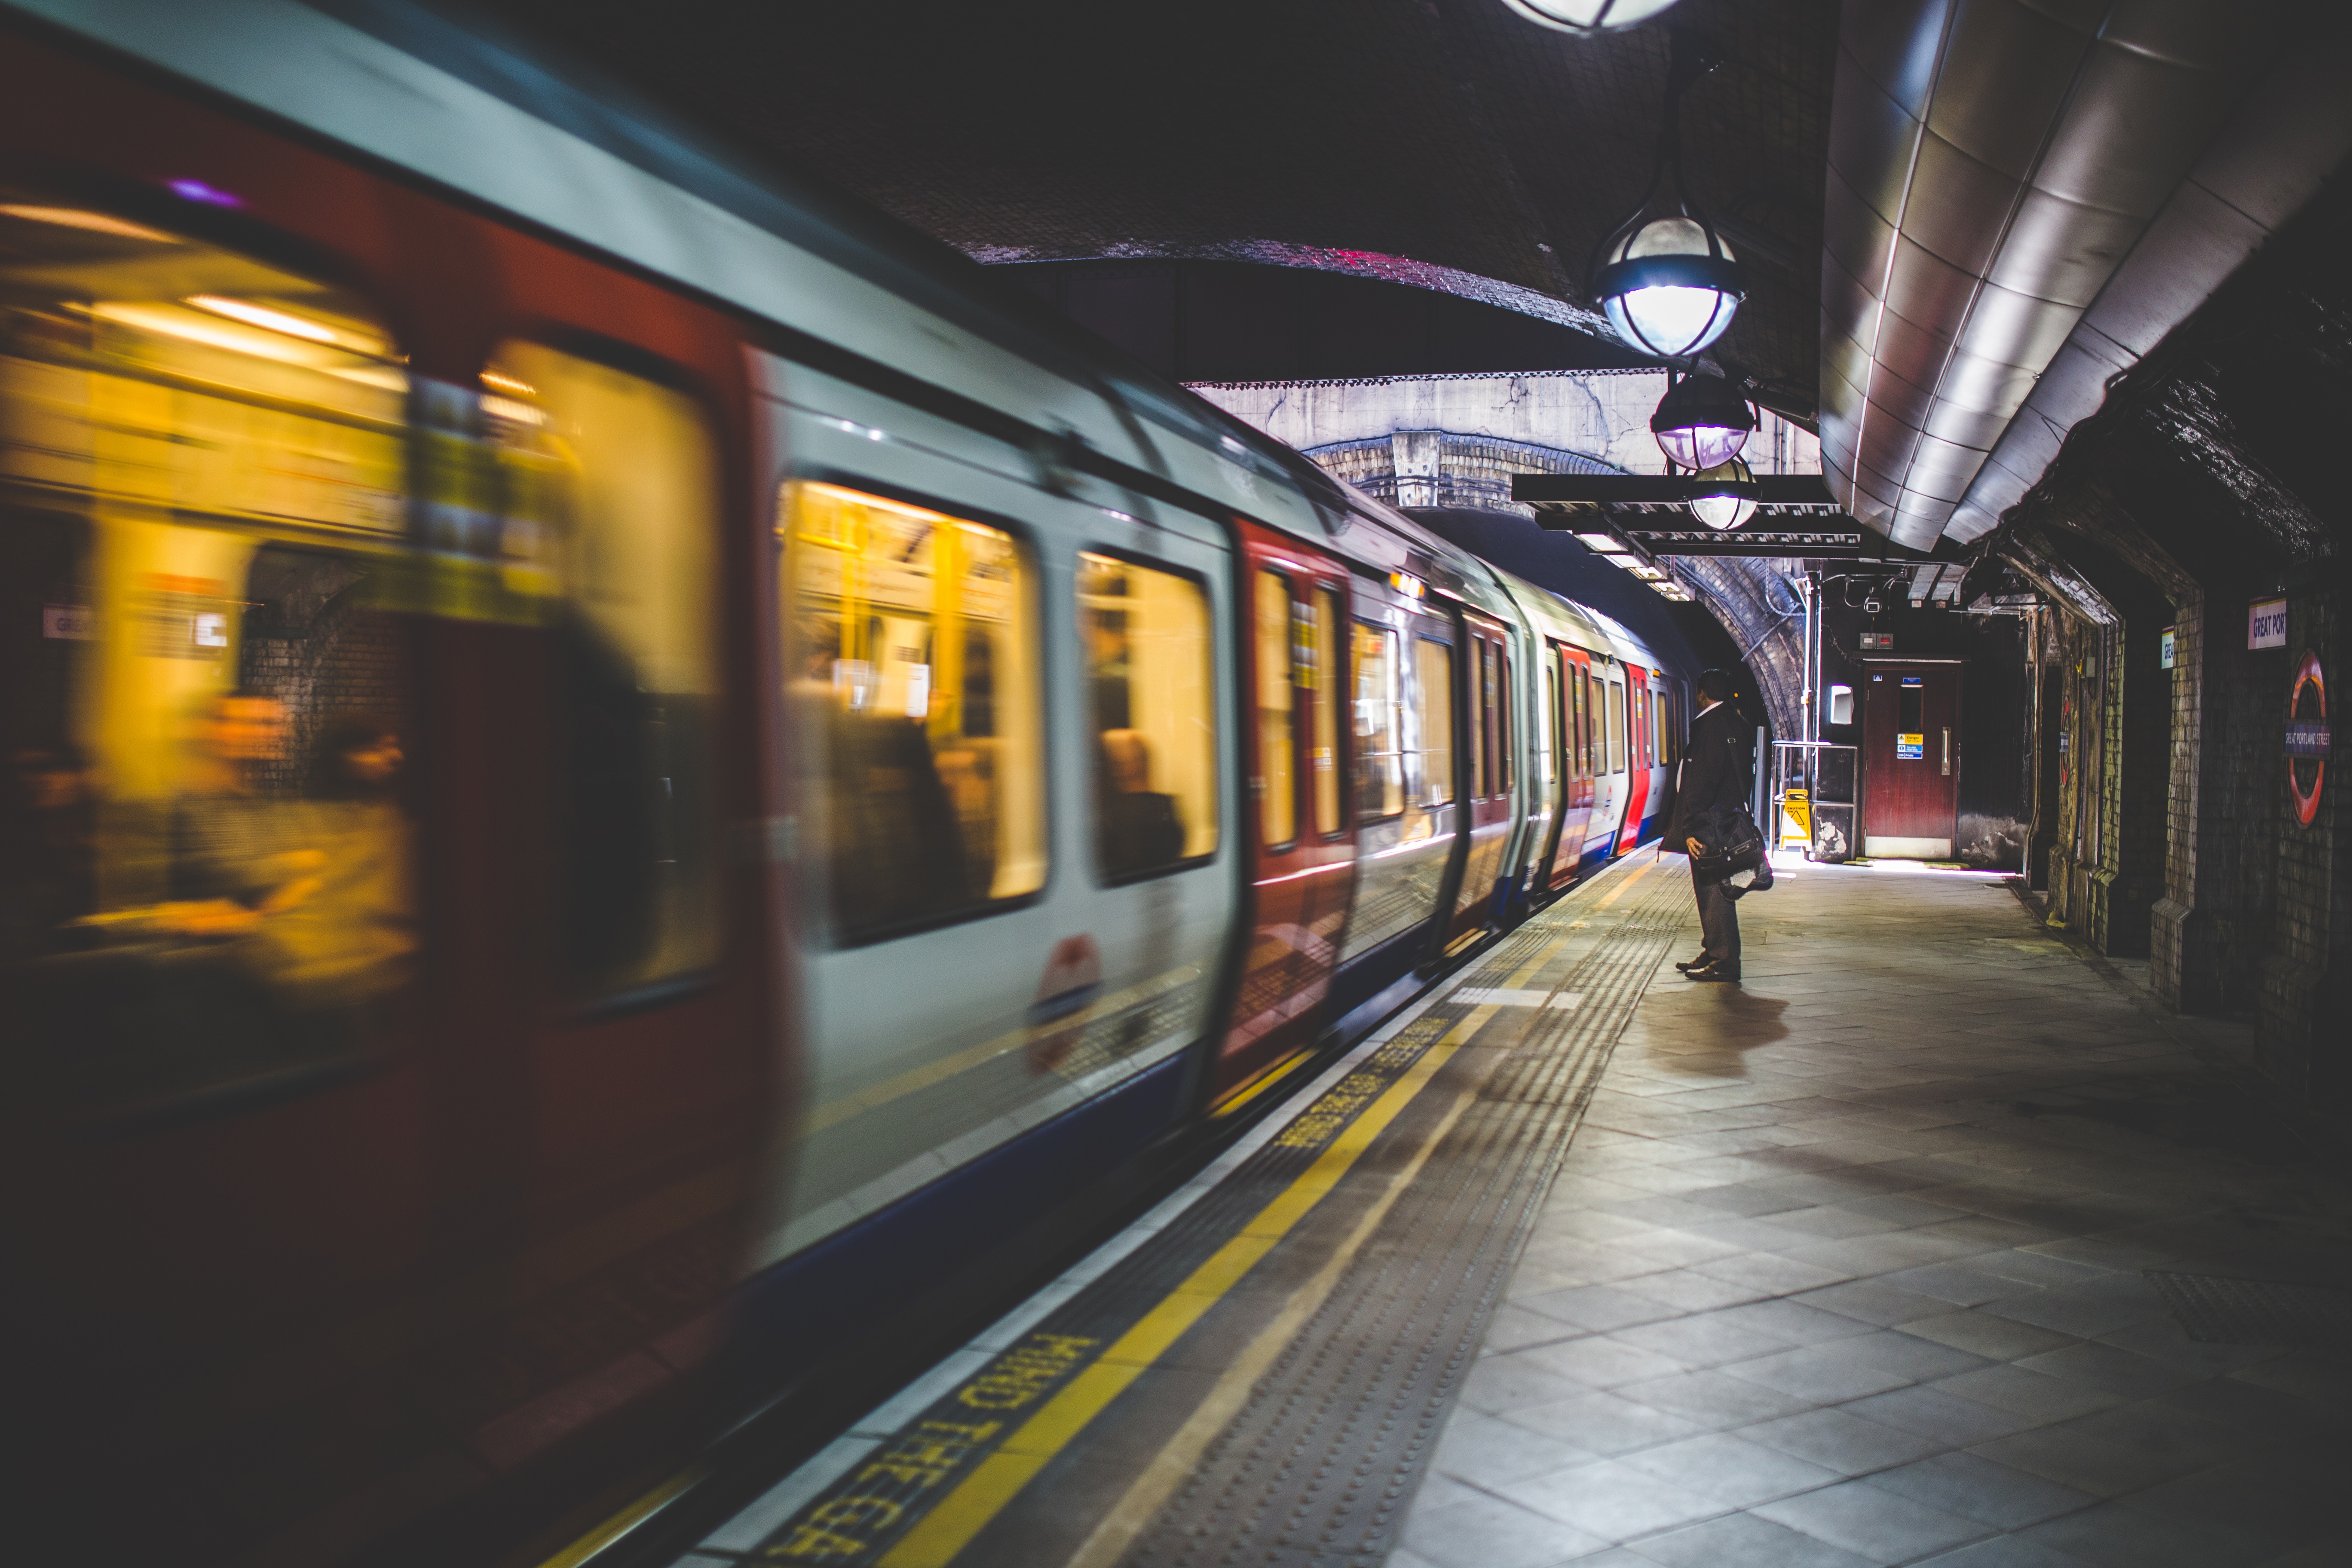
city, urban, train, subway, transportation, transport, vehicle, station, train station, public transport, metro station, passenger, metropolitan area, rapid transit